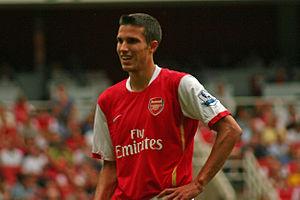
Robin van Persie, né le 6 août 1983 à Rotterdam, est un footballeur international néerlandais qui évoluait au poste d'attaquant.